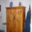
Label: wardrobe